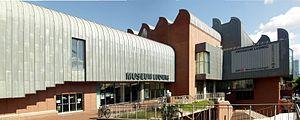
Le musée Ludwig est l'un des plus importants musées de Cologne, en Allemagne. Il contient une grande variété d'œuvres du XXᵉ siècle, concernant le Pop art, la photographie à l'art abstrait ou au surréalisme. Il possède également l'une des plus importantes collections des tableaux de Pablo Picasso en Europe.
Cette liste, forcément incomplète puisqu'il n'existe pas de catalogue raisonné des œuvres de Braque, recense en priorité, parmi les pièces les plus importantes de l'artiste, celles qui sont exposées dans des musées. Ou bien, dans le cas de collections particulières, celles qui sont le plus souvent prêtées et qui apparaissent dans les rétrospectives. Les œuvres de Georges Braque se composent principalement de tableaux, catégorie dans laquelle se trouvent les papiers collés, qui sont des compositions, à ne pas à confondre avec des collages. L'artiste a aussi réalisé des livres d'artistes, des lithographies, des eaux-fortes, des sculptures, des tapisseries et des bijoux.